Question: What is the statue of?
Tambaya: Gunkin menene?
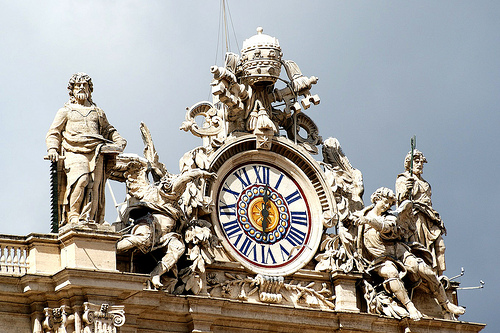
Answer: A key.
Amsa: Makulli.